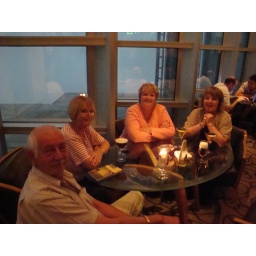
My mom with the British delegation in the &amp;quot;Cloud 9&amp;quot; bar on the 87th floor of the Jin Mao Tower.